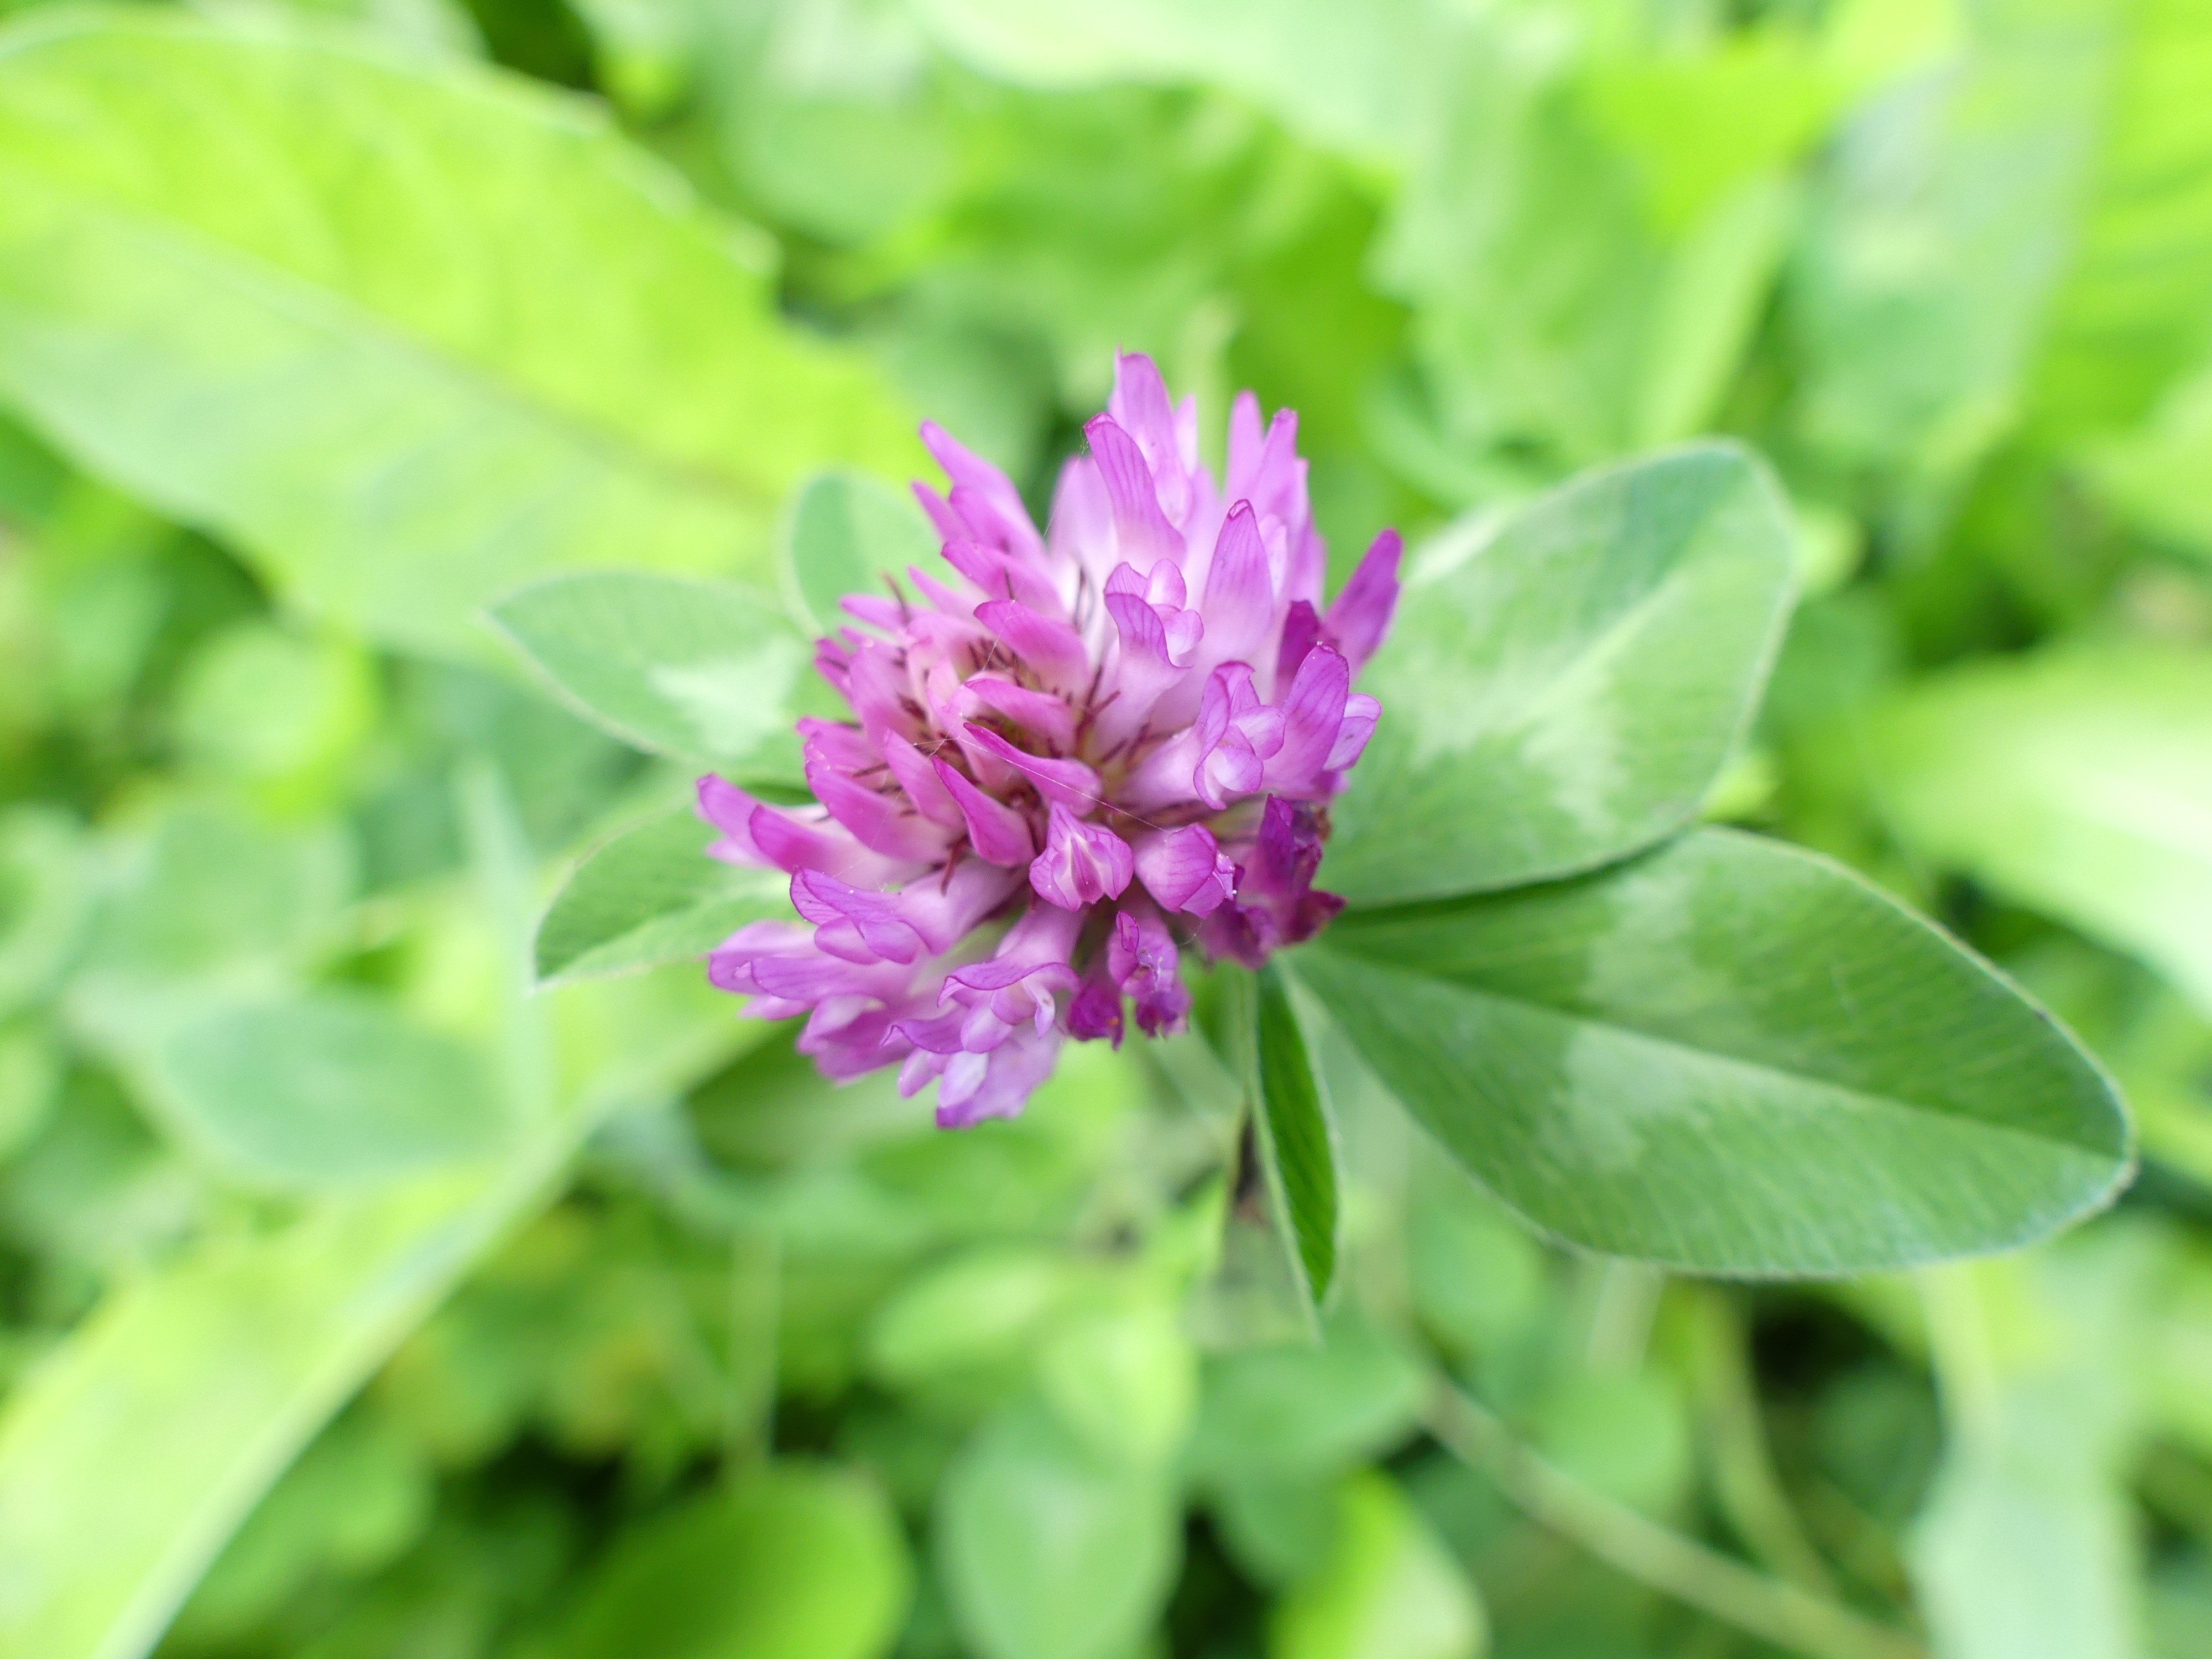
blossom, plant, meadow, flower, purple, green, produce, botany, garden, flora, clover, wildflower, klee, flowering plant, annual plant, land plant